Conservative Political Action Conference

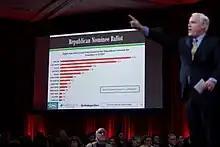
Straw poll results at the 2015 CPAC, showing Rand Paul as the apparent winner

Speakers of the 2025 conference included Donald Trump, JD Vance, Liz Truss and Elon Musk. Argentine President Javier Milei gave Musk a chainsaw which Musk called the "chainsaw for bureaucracy". Steve Bannon spoke, closing his pro-Trump remarks with what appeared to some as a Nazi salute. The incident came one month after Elon Musk made a similar salute during a Trump inaugural appearance. The following day, Mexican actor Eduardo Verástegui made a similar salute after saying, "My heart goes out to all of you" and touching his chest, in a manner similar to the Musk incident.